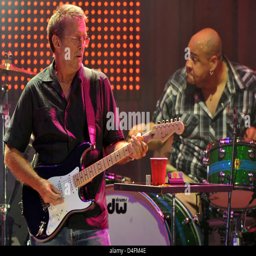
blues artist performs at the kick - off concert of his tour